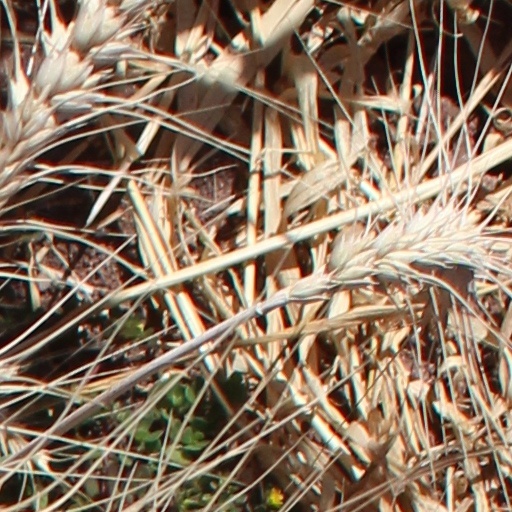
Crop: wheat